Landelles-et-Coupigny

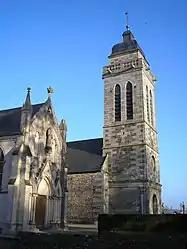
The church in Landelles-et-Coupigny

Landelles-et-Coupigny is a commune in the Calvados department in the Normandy region in northwestern France.